Alexander Wilkinson

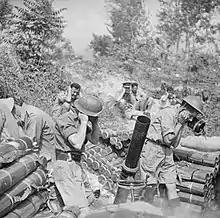
A 4.2-inch mortar of 'S' Troop of the 327th Battery, 99th Light Anti-Aircraft Regiment, Royal Artillery, in action with the mortar for the first time, at Monte Cassino, Italy, 1944.

14th Queen's was converted into 99th Light Anti-Aircraft Regiment, Royal Artillery, on 1 December 1941 and Wilkinson formally transferred to the Royal Artillery on 1 June 1942. For the Allied invasion of Sicily (Operation Husky), 99th LAA Regiment was split up among various 'Beach Bricks' for the assault phase. Wilkinson commanded the anti-aircraft elements of No 34 Beach Brick, consisting of one of his own batteries and one from 100th Heavy Anti-Aircraft Regiment. When it came to the landing on 10 July 1943 No 34 Beach Brick was unlucky: the Landing Craft Infantry carrying the advance party smashed its ramp, came under fire, and veered off course, finally landing the party from its intended beach north of Avola. The party had to work along the coast, close to the enemy, through two minefields, before reaching their allotted area, where the guns were being landed from Landing Craft Tanks. Wilkinson later described the landing to his opposite number of 100th HAA Rgt as 'A very pleasant exercise in Combined Operations with sufficient enemy fire to make it mildly interesting'.